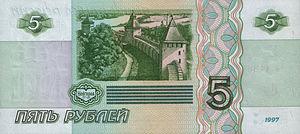
Le rouble russe, est l'unité monétaire de la Fédération de Russie depuis le 1ᵉʳ janvier 1993. Son symbole ₽ est devenu officiel le 11 décembre 2013. Il est divisé en 100 kopecks.
Le kremlin de Novgorod est un kremlin ou detinets, situé sur la rive gauche de la Volkhov à Veliky Novgorod à environ trois kilomètres de l'embouchure dans le lac Ilmen. C'est la place forte de Novgorod du XIᵉ siècle au XVIIᵉ siècle. D'une superficie de plus de 12 hectares il est situé sur une colline dominant le Volkhov et est entouré de douves de trois côtés jusqu'au XVIᵉ siècle.